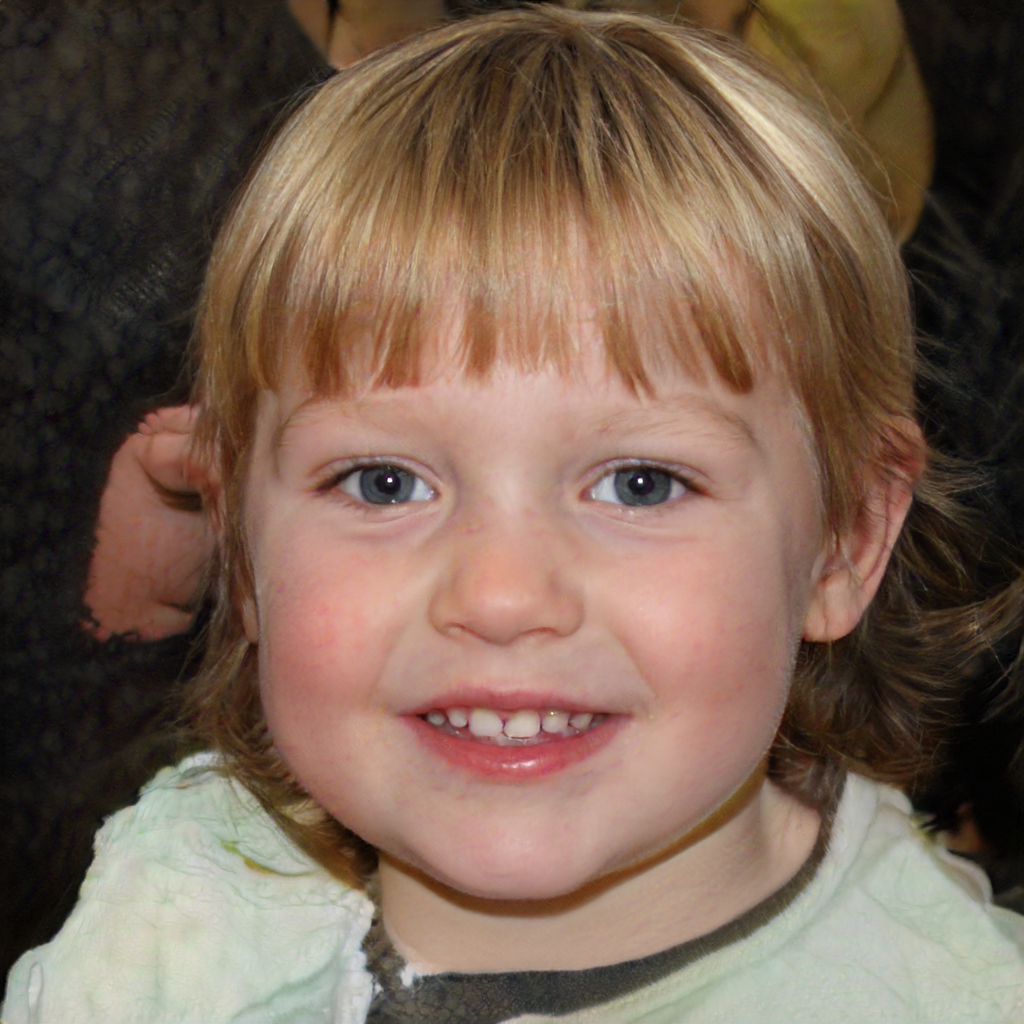
Gender: Female